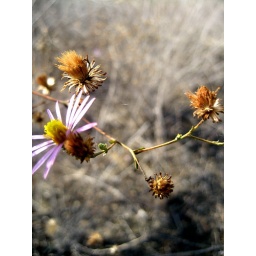
purple flower in a field of grey